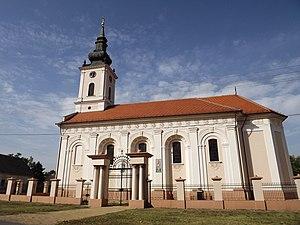
L'église Saint-Jean-Baptiste de Novi Bečej est une église orthodoxe serbe située à Novi Bečej, dans la province autonome de Voïvodine et dans le district du Banat central en Serbie. Elle est inscrite sur la liste des monuments culturels de grande importance de la République de Serbie.